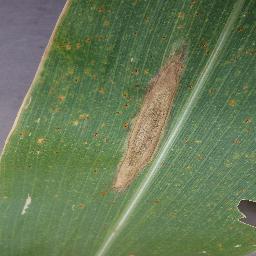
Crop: corn
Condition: (maize)_northern_blight